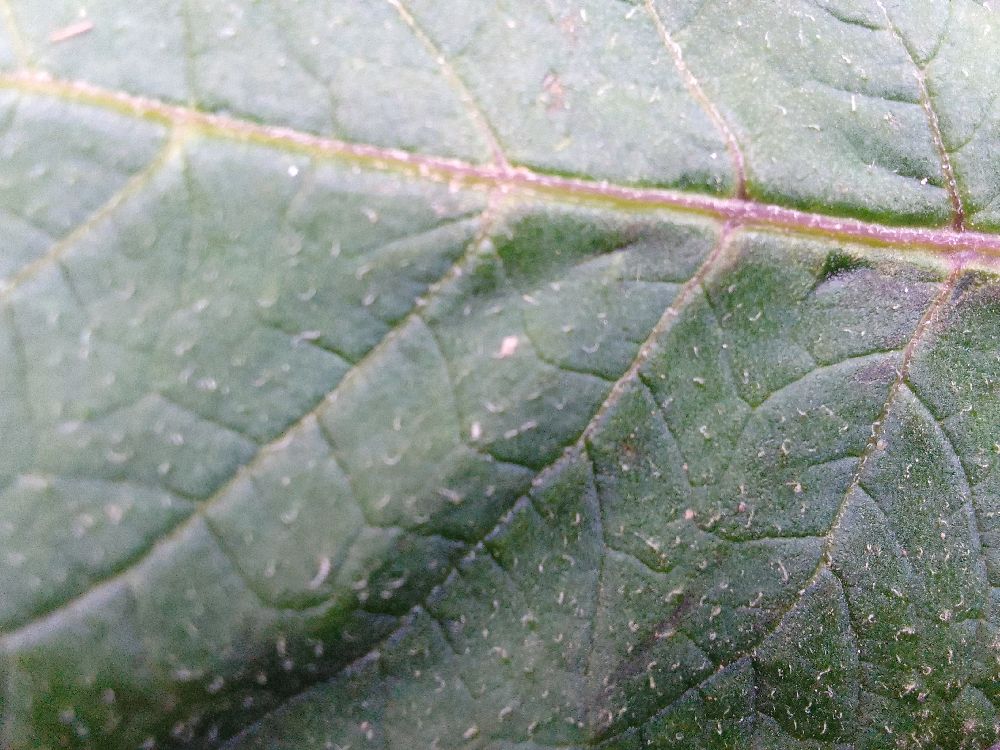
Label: Healthy